Health club

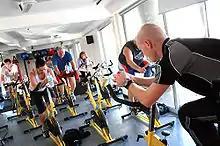
Spin-cycle group exercise class

Most 2010-era health clubs offer group exercise classes that are conducted by certified fitness instructors or trainers. Group exercise classes are often considered the most important service in the centers for members' engagement. Many types of group exercise classes exist, but generally these include classes based on aerobics, cycling (spinning), boxing or martial arts, high intensity training, step yoga, regular yoga and hot (Bikram) yoga, pilates, muscle training, stretching, and self-defense classes such as Krav Maga and Brazilian Jiu-Jitsu. Health clubs with swimming pools often offer aqua aerobics classes. The instructors often must gain certification in order to teach these classes and ensure participant safety.